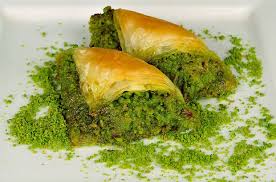
Yemek: baklava